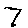
Label: 7